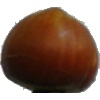
Label: nut_forest